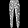
Label: Trouser